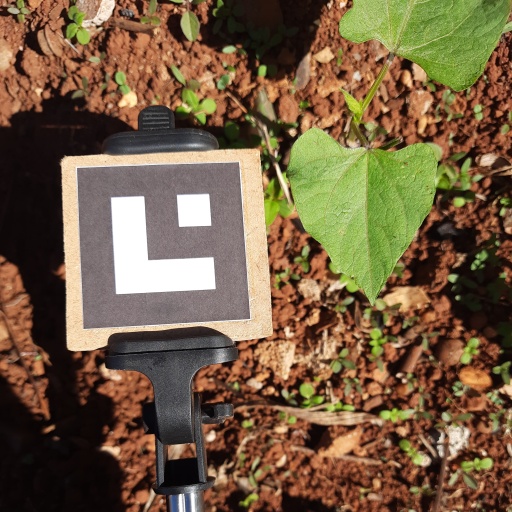
Observations: flat surface, no eating holes, under sunlight